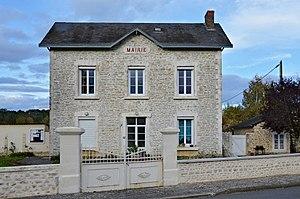
Mairie d'Asnois, Vienne, France.
Asnois est une commune du Centre-Ouest de la France, située dans le département de la Vienne en région Nouvelle-Aquitaine.